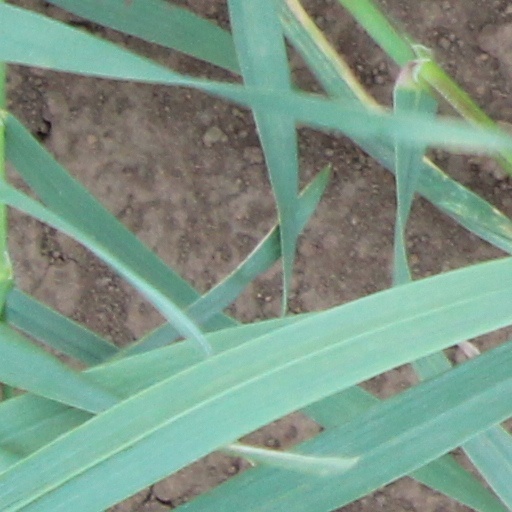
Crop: wheat